Dongfeng (missile)

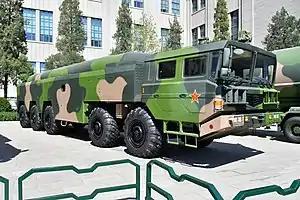
DF-16 as seen after the 2015 Beijing military parade.

The DF-16 (CSS-11) is a new-model missile that has a longer range than the DF-15 (between ). A Taiwan official announced on 16 March 2011 that Taiwan believed China had begun deploying the missiles. The DF-16 represents an increased threat to Taiwan because it is more difficult to intercept for anti-ballistic missiles systems such as the MIM-104 Patriot PAC-3. Due to its increased range, the missile has to climb to higher altitudes before descending, giving more time for gravity to accelerate it on re-entry, faster than a PAC-3 could effectively engage it. The DF-16 is an MRBM longer and wider than previous models with a warhead and 5-10 meter accuracy. Its bi-conic warhead structure leaves room for potential growth to include specialized terminally guided and deep penetrating warheads. It is launched from a 10×10 wheeled TEL similar to that of the DF-21, but instead of a "cold launch" missile storage tube it uses a new protective "shell" to cover the missile. Nuclear capable.